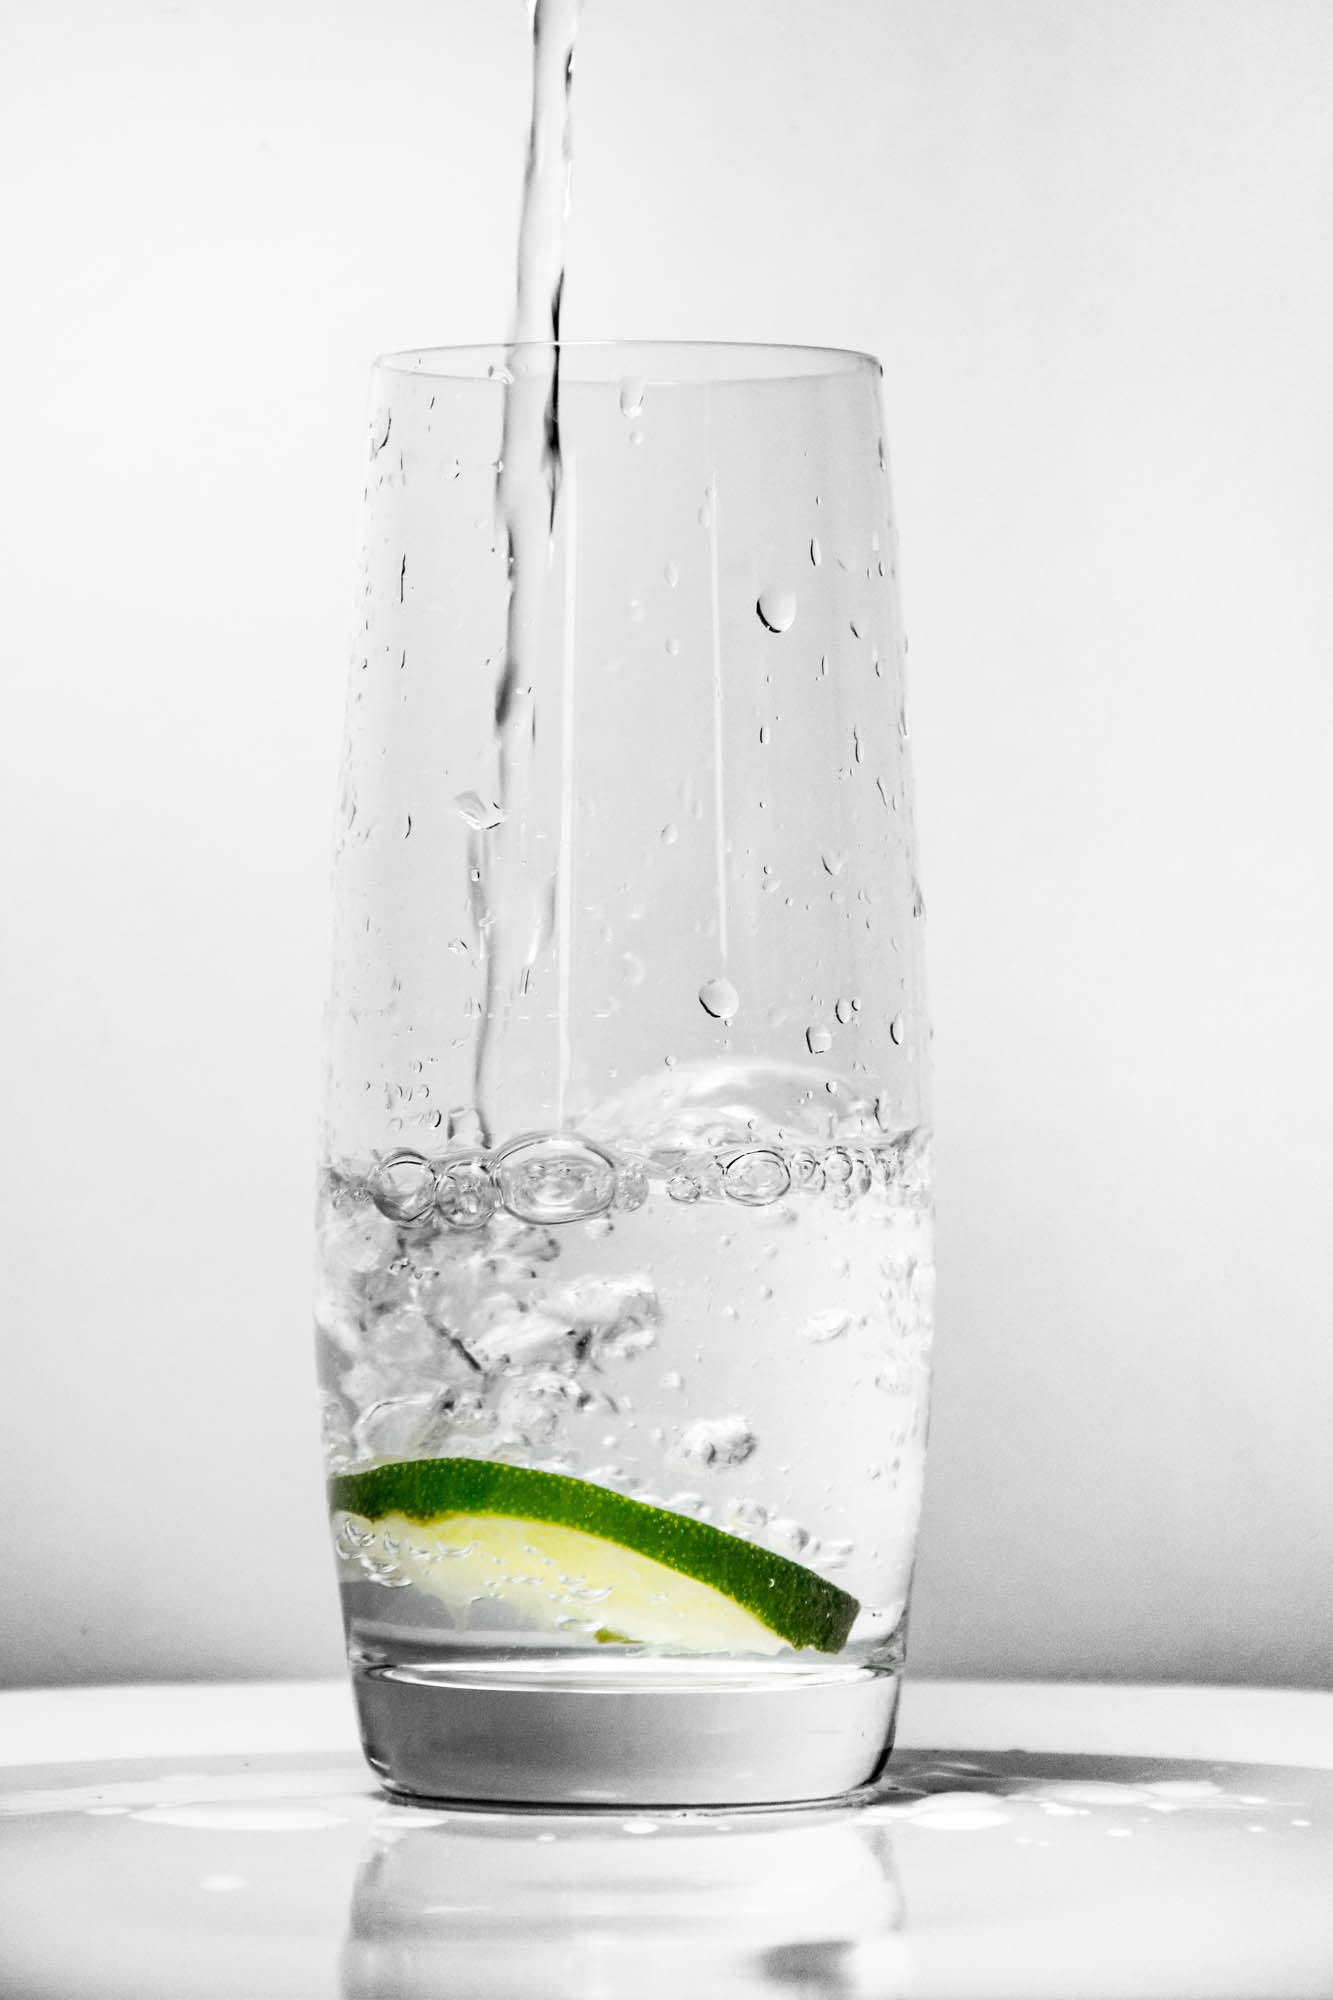
water, glass, summer, vase, drink, bottle, lighting, freshness, glass bottle, refreshing, glass of water, distilled beverage, drinkware, highball glass, green lemon, glass for water